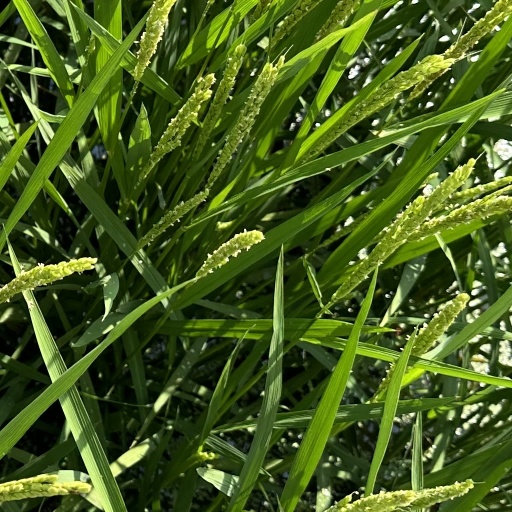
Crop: rice